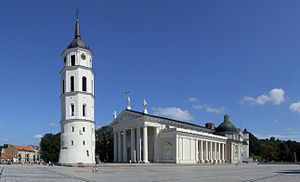
Vilnius' Domkirke
Domkirken i Vilnius.
Vilnius' Domkirke er den vigtigste romerskkatolske domkirke i Litauen. Kirken ligger i Vilnius gamle bydel, ved Domkirkepladsen i Vilnius. Den er hjertet i det katolske åndelige liv i Litauen.